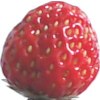
Label: strawberry